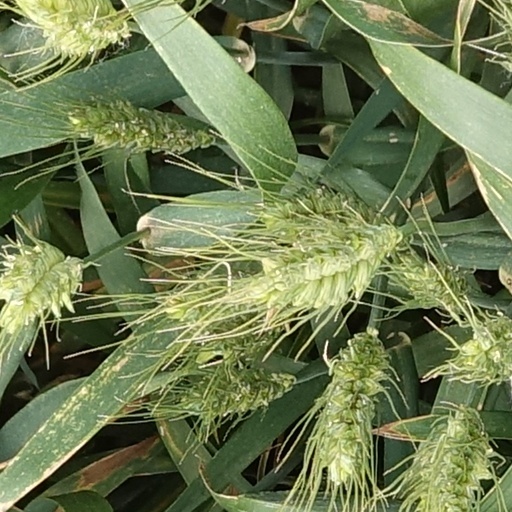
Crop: wheat